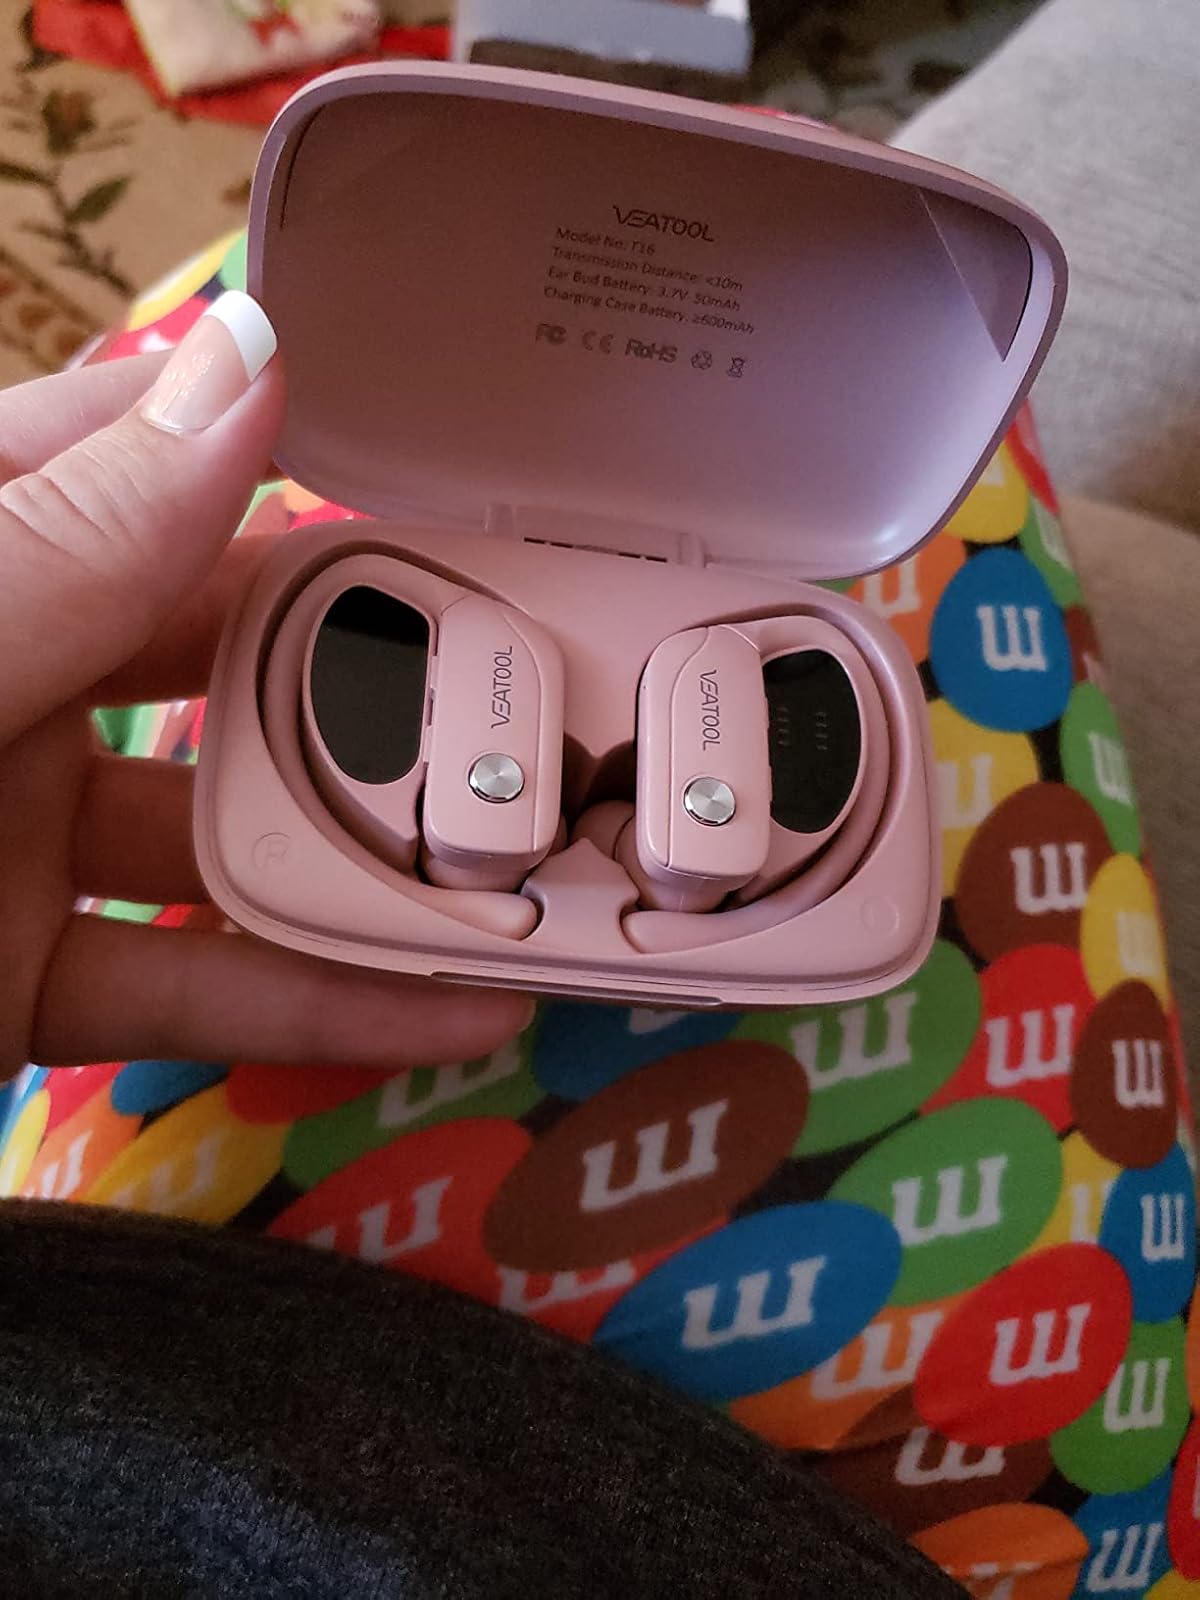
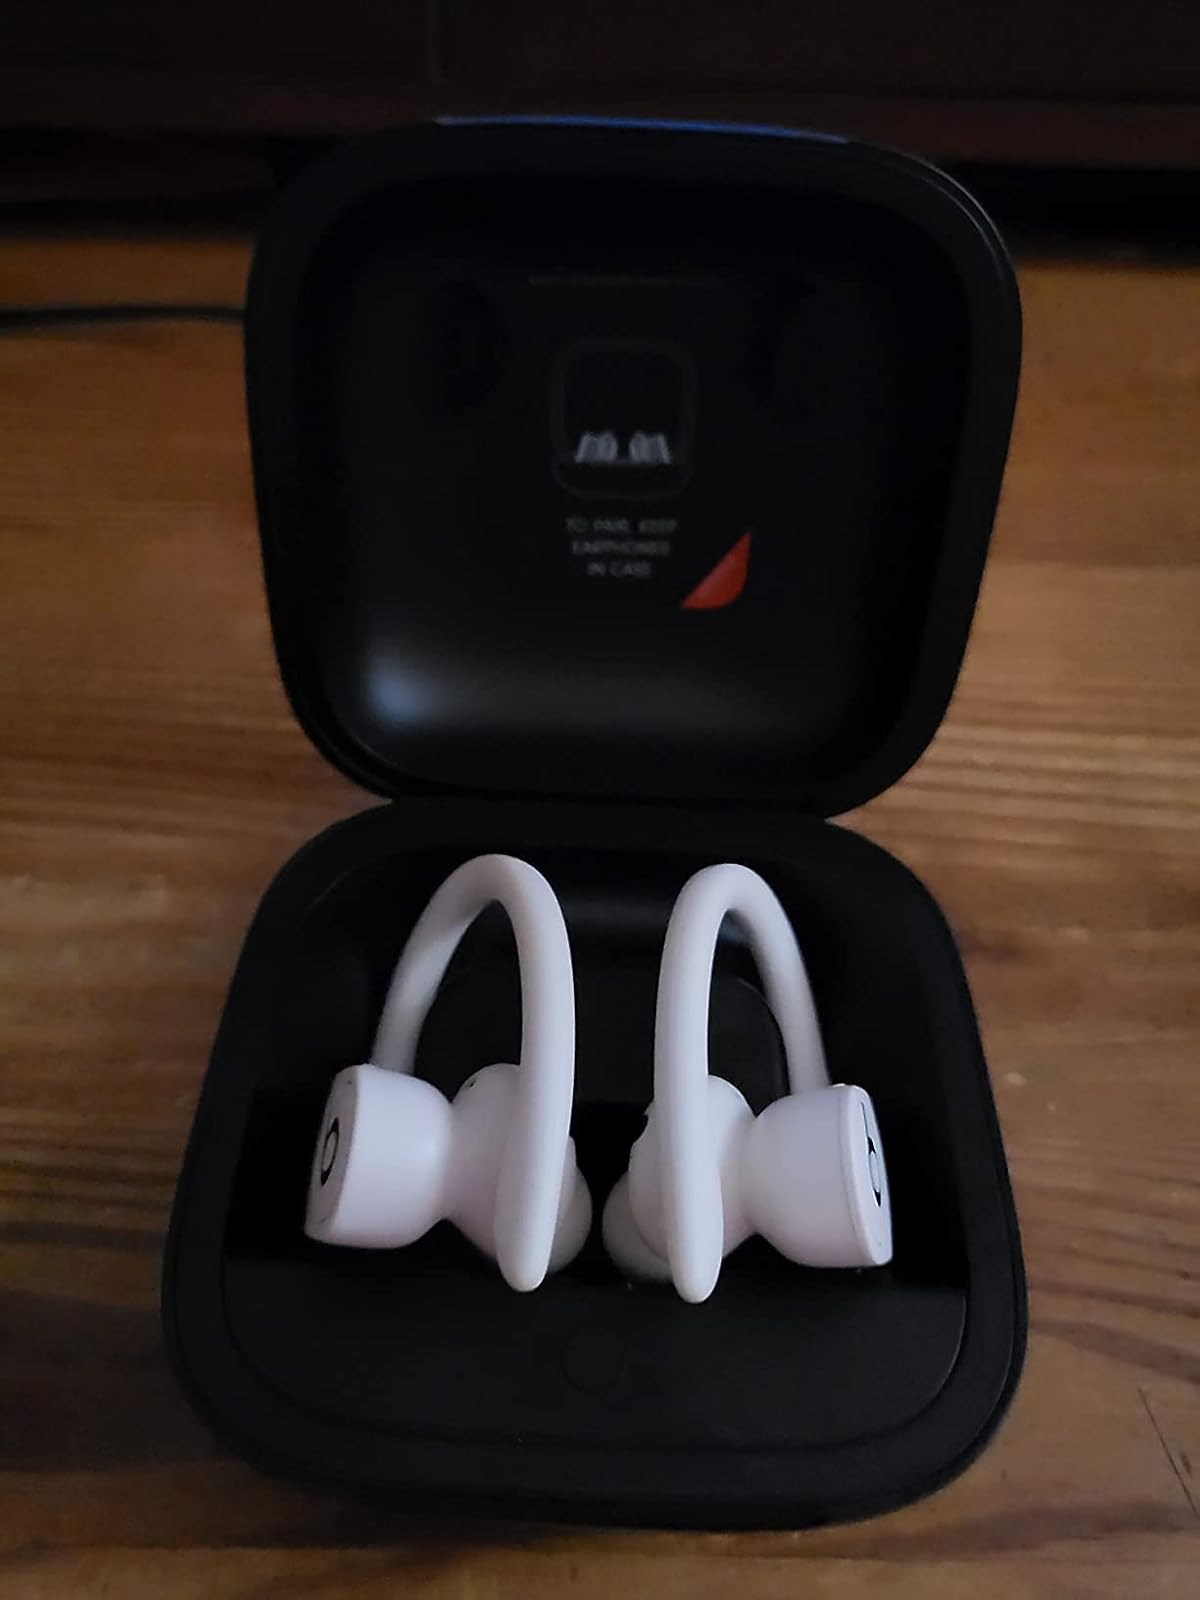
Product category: earbuds
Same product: no